Vernon Dvorak

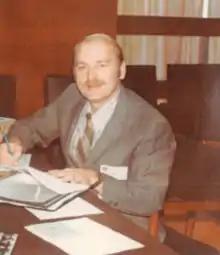
Dvorak in the 1970s

Vernon Francis Dvorak (November 15, 1928 – September 19, 2022) was an American meteorologist. He studied meteorology at the University of California, Los Angeles and wrote his Master thesis "An investigation of the inversion-cloud regime over the subtropical waters west of California" in 1966. In 1973 he developed the Dvorak technique to analyze tropical cyclones from satellite imagery. He worked with the National Environmental Satellite, Data, and Information Service. He lived in Ojai, California, until his death on September 19, 2022.